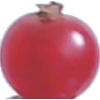
Label: Redcurrant 1